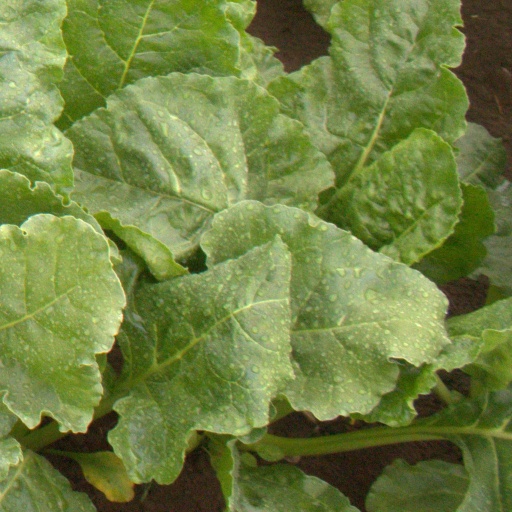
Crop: sugar beet